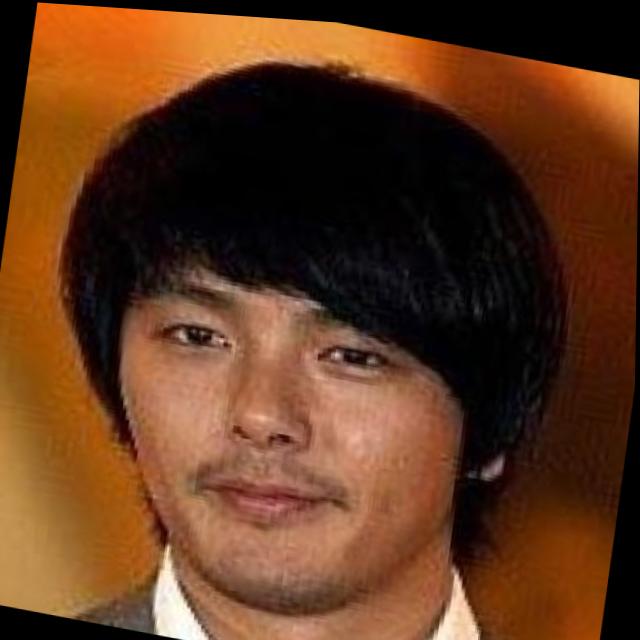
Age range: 21-44